University of California, San Francisco

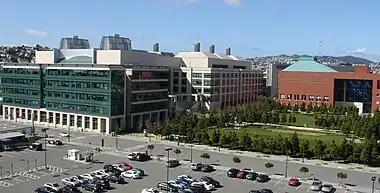
The Mission Bay campus, with Genentech Hall and the Rutter Community Center facing Koret Quad

The Parnassus Heights campus was the site of the Affiliated Colleges, which later evolved into the present-day institution. The site was established along Parnassus Avenue in 1898 on land donated by Mayor Adolph Sutro. At the time, the site was in the remote and uninhabited western part of San Francisco, but its medical facilities became vital in saving lives when 40,000 people were hosted in the nearby Golden Gate Park after the 1906 earthquake. In the early 1900s, the medical research operations of the medical center were split between Parnassus and UC Berkeley, and discussions arose about which site should become the center of medical activity. In 1914, the Hooper Foundation for Medical Research decided to move its research work to the Parnassus site, becoming the first medical research foundation in the United States to be incorporated into a university. This expansion led to a 1949 decision by the UC Board of Regents designating the UCSF campus, rather than UC Berkeley, as the main site for all medical sciences of the UC system. The 20th century saw remarkable growth, with the expansion of new research institutes and facilities, which led to the administrative independence of UCSF and the selection of John B. de C.M. Saunders as the first Chancellor in 1964.